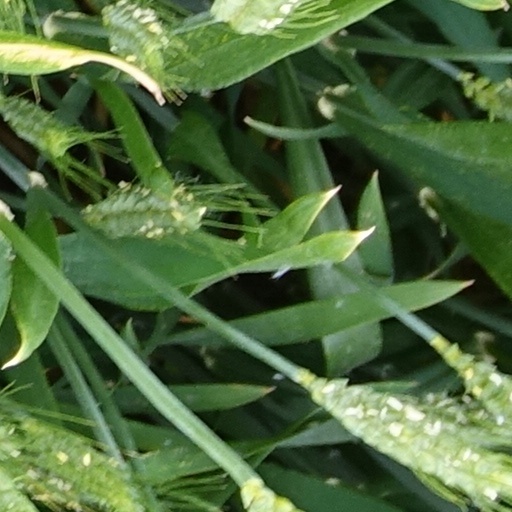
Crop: wheat